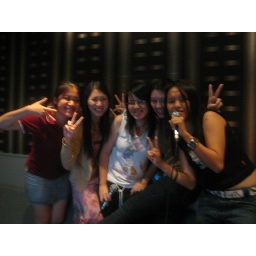
in red box